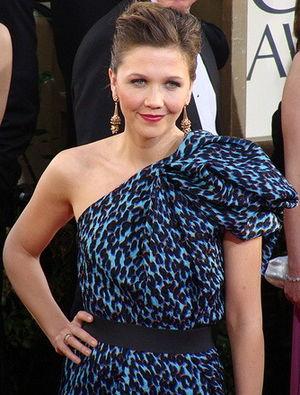
Crazy Heart est un film américain réalisé par Scott Cooper, sorti en 2009.